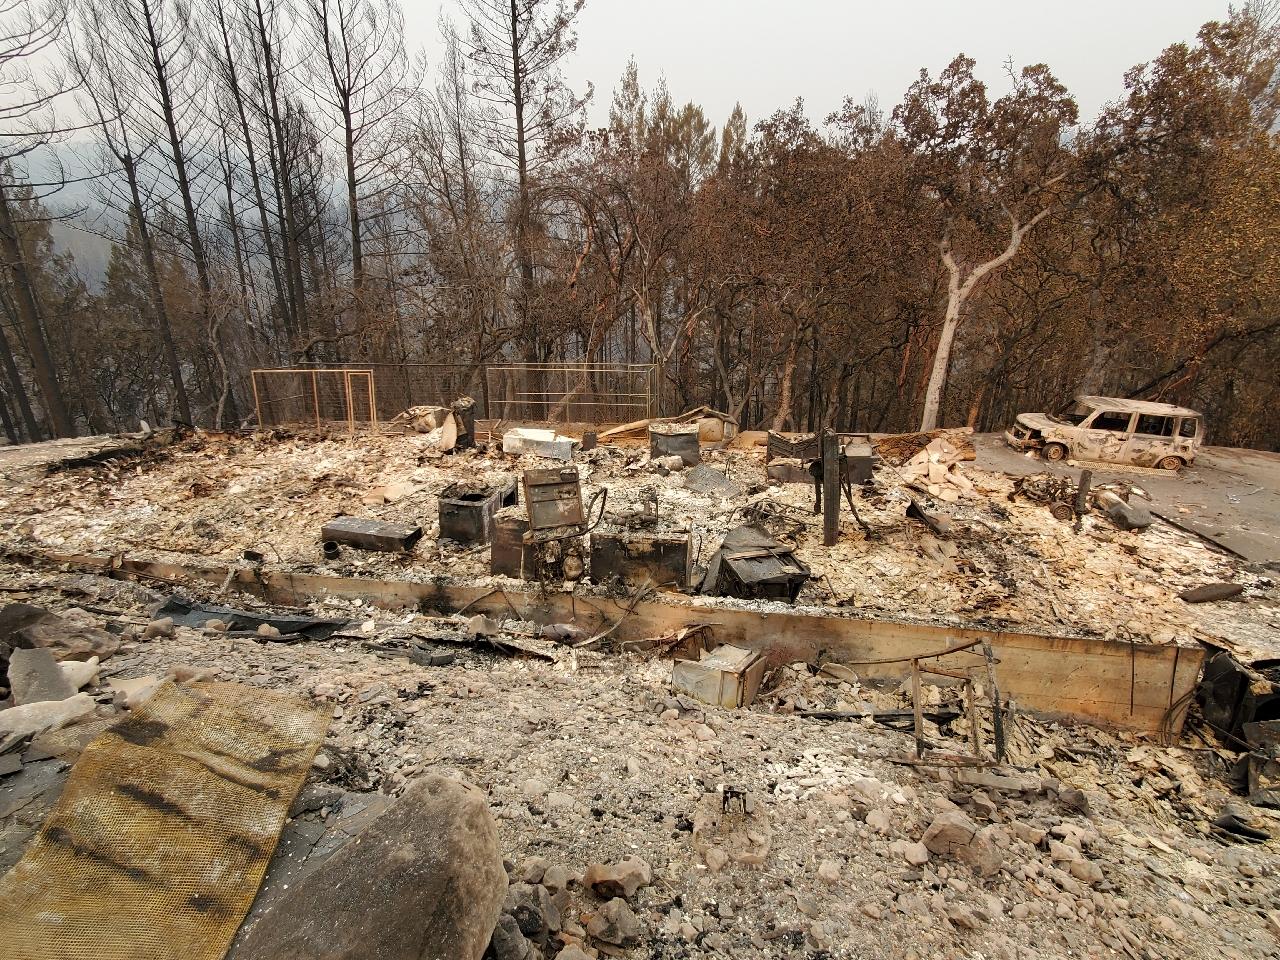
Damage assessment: destroyed